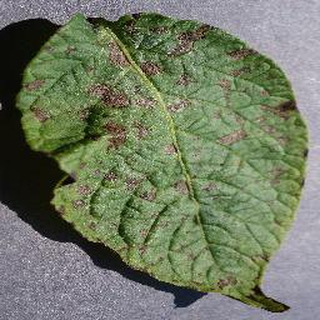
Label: potato_early_blight